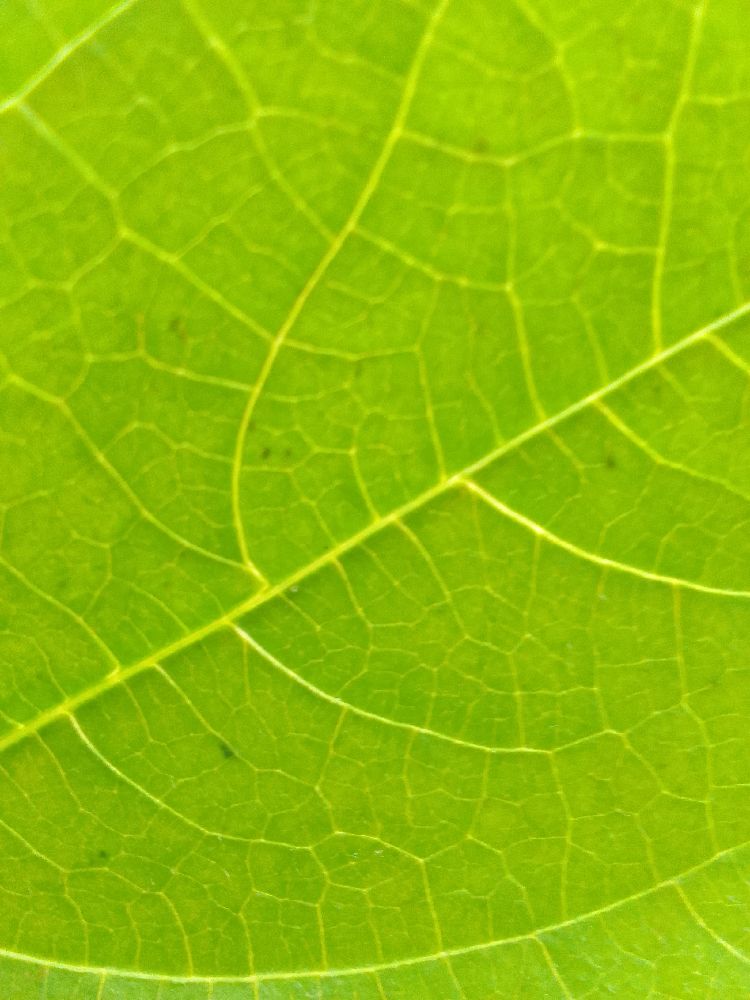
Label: healthy